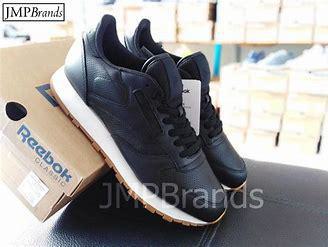
Brand: Reebok
Model: 100